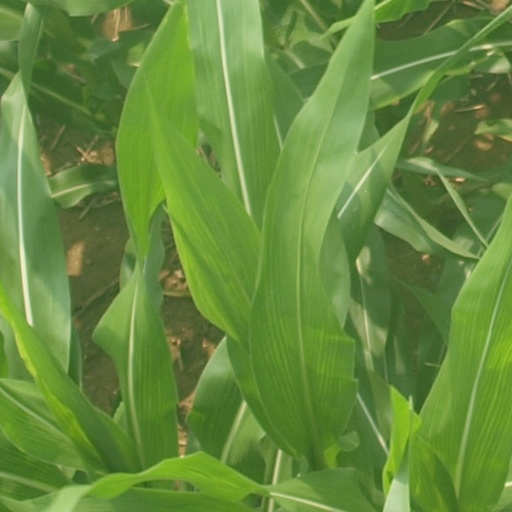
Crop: maize; corn